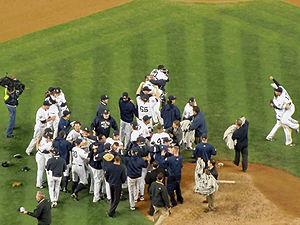
La Série mondiale 2009 est la 105ᵉ série finale des Ligues majeures de baseball.